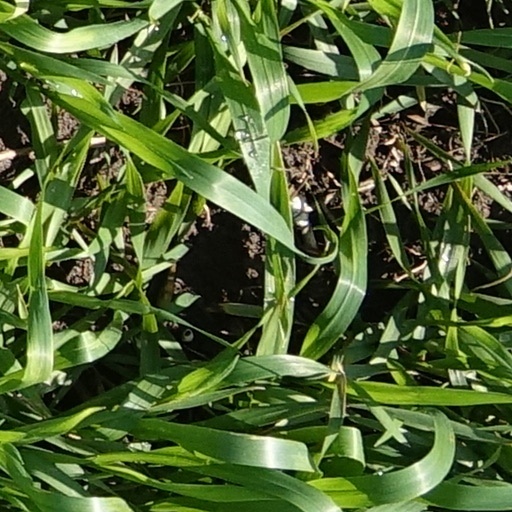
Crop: wheat